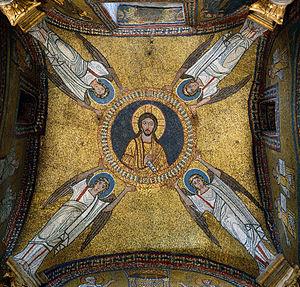
La basilique Santa Prassede est une basilique mineure romaine située dans le rione de Monti sur la via di Santa Prassede près de la basilique Sainte-Marie-Majeure. Elle est dédiée à la sainte romaine Praxède.
Le Christ en gloire est un sujet particulier de l'iconographie chrétienne. Il a pour objet la représentation eschatologique du Christ dans son corps de gloire nimbé de lumière, lors de la seconde parousie à la fin des temps après le jugement dernier. Ce thème du Christ glorieux au-delà du monde terrestre s'oppose aux autres scènes de la vie terrestre de Jésus par un traitement non réaliste d'une figure hiératique codifiée, rejoignant les représentations de l'Ascension ou de la Transfiguration. Le Christ est représenté de face, barbu, cheveux longs, traits figés, entouré d'un nimbe crucifère souvent dans un cercle ou une mandorle, seul ou entouré de différents motifs.